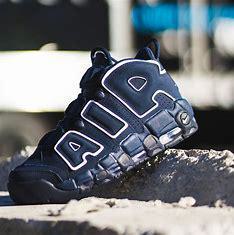
Brand: Nike
Model: Air More Uptempo 96